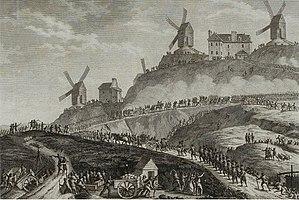
Canons de Paris portés à Montmatre, (juillet 1789). Musée de la Révolution française - Vizille.
Montmartre est un quartier de Paris dominé par la basilique du Sacré-Cœur. Depuis le XIXᵉ siècle, il accueille de nombreux artistes tels que Picasso ou Modigliani et devient le symbole d'un mode de vie bohème.